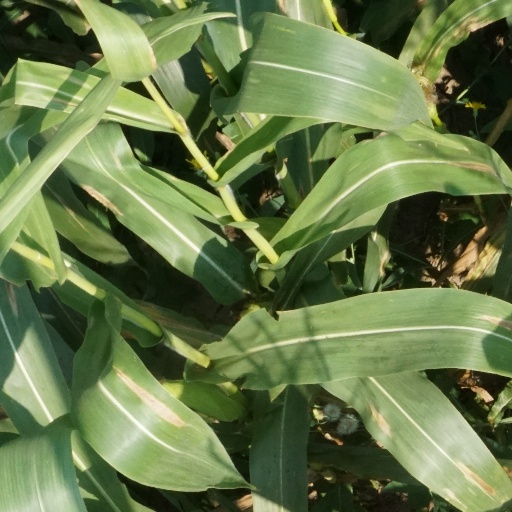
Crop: maize; corn